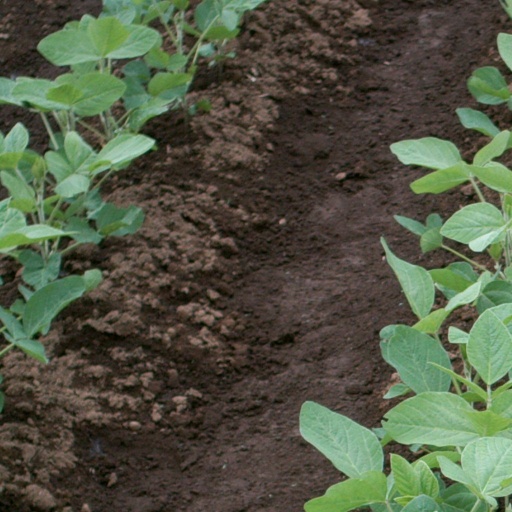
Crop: soybean